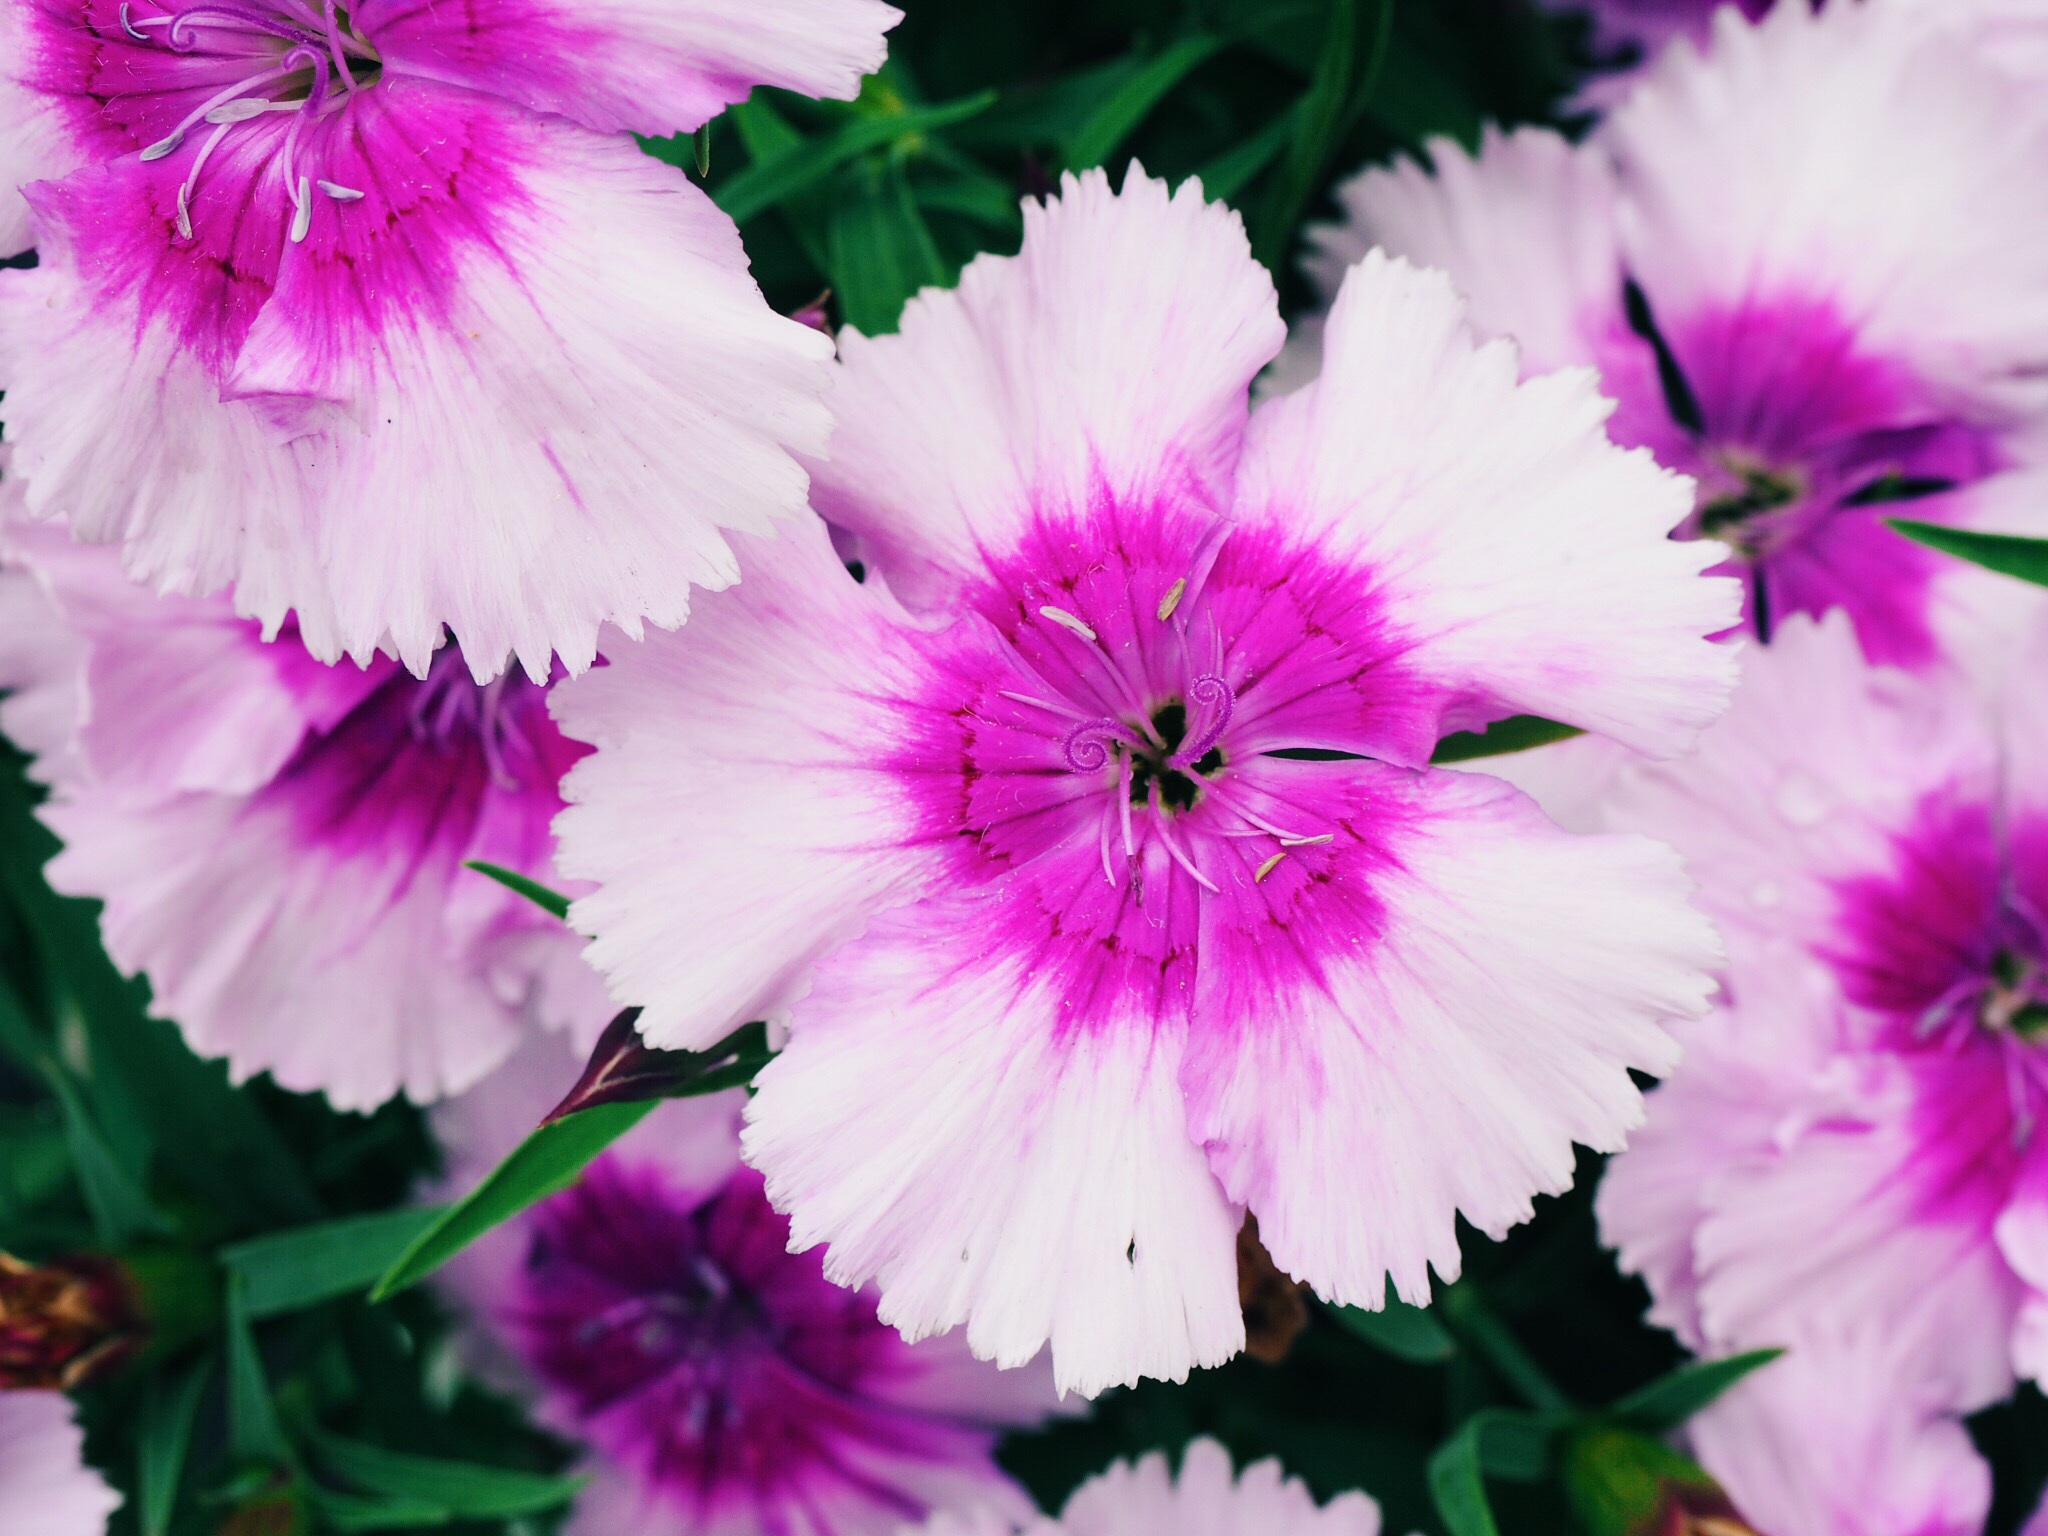
nature, blossom, plant, flower, petal, spring, macro, fresh, botany, blooming, garden, closeup, pink, flora, clove, petals, carnation, dianthus, macro photography, flowering plant, annual plant, land plant, violet family, pink family